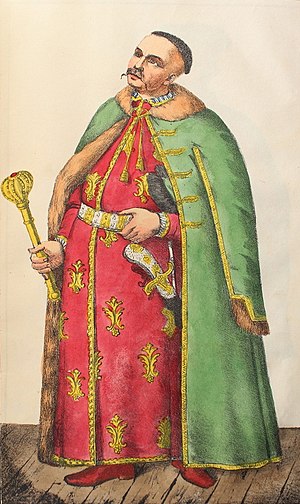
Kosakker / Et kosakregiment i 1600-tallet
Kosakpulkovnik.
Kosakker er en folkegruppe, der stammer fra Ruslands sydlige egne. Betegnelsen bruges især om et medlem af et militært rytterregiment.